January 6th Committee

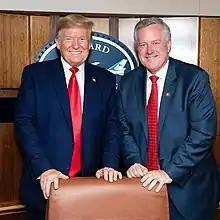
Donald Trump and Mark Meadows in 2020

In September 2021, the select committee subpoenaed former White House chief of staff Mark Meadows. Meadows initially cooperated, but in December, without providing all requested documents, he sued to block the two congressional subpoenas. On December 14, 2021, the full House voted to hold Meadows in contempt of Congress. In a July 15, 2022 "amicus" brief filed at the request of U.S. District Court Judge Carl J. Nichols, the DOJ acknowledged that the House subpoena had been justified and that Meadows had only "qualified" immunity given that Trump was no longer in office. On October 31, 2022, the judge ruled that the congressional subpoenas were "protected legislative acts" that were "legitimately tied to Congress's legislative functions".